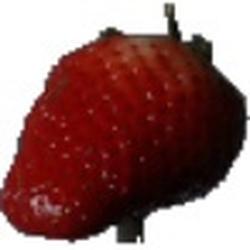
Label: Strawberry